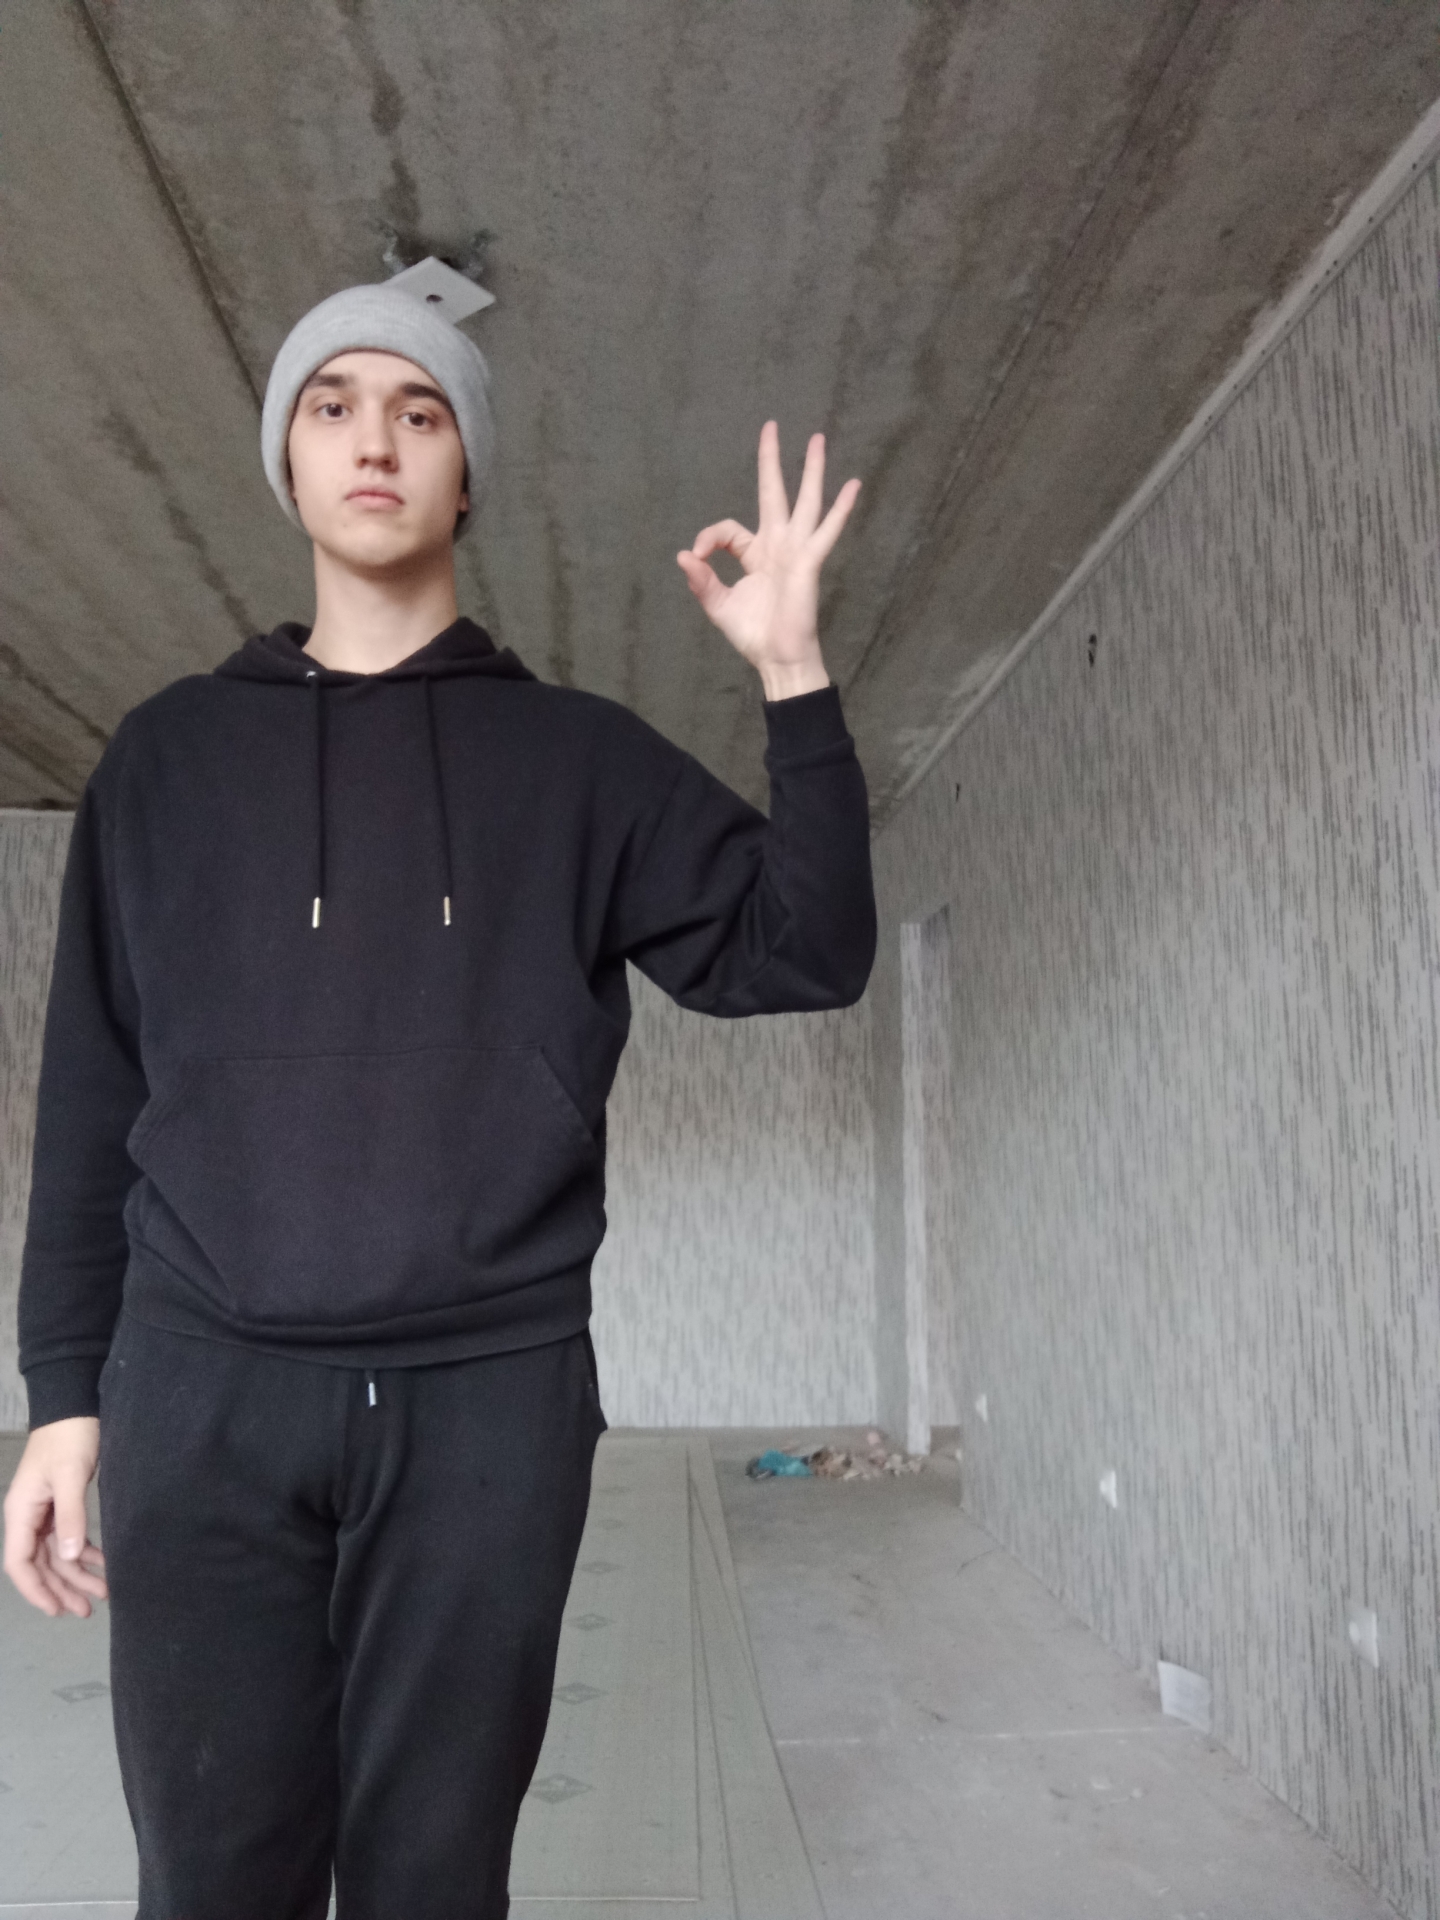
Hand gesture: ok